Structural coloration

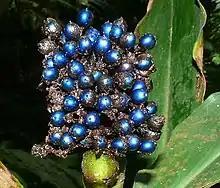
The most intense blue known in nature: "Pollia condensata" berries

Spiral coils, formed of helicoidally stacked cellulose microfibrils, create Bragg reflection in the "marble berries" of the African herb "Pollia condensata", resulting in the most intense blue coloration known in nature. The berry's surface has four layers of cells with thick walls, containing spirals of transparent cellulose spaced so as to allow constructive interference with blue light. Below these cells is a layer two or three cells thick containing dark brown tannins. "Pollia" produces a stronger colour than the wings of "Morpho" butterflies, and is one of the first instances of structural coloration known from any plant. Each cell has its own thickness of stacked fibres, making it reflect a different colour from its neighbours, and producing a pixellated or pointillist effect with different blues speckled with brilliant green, purple, and red dots. The fibres in any one cell are either left-handed or right-handed, so each cell circularly polarizes the light it reflects in one direction or the other. "Pollia" is the first organism known to show such random polarization of light, which, nevertheless does not have a visual function, as the seed-eating birds who visit this plant species are not able to perceive polarised light. Spiral microstructures are also found in scarab beetles where they produce iridescent colours.